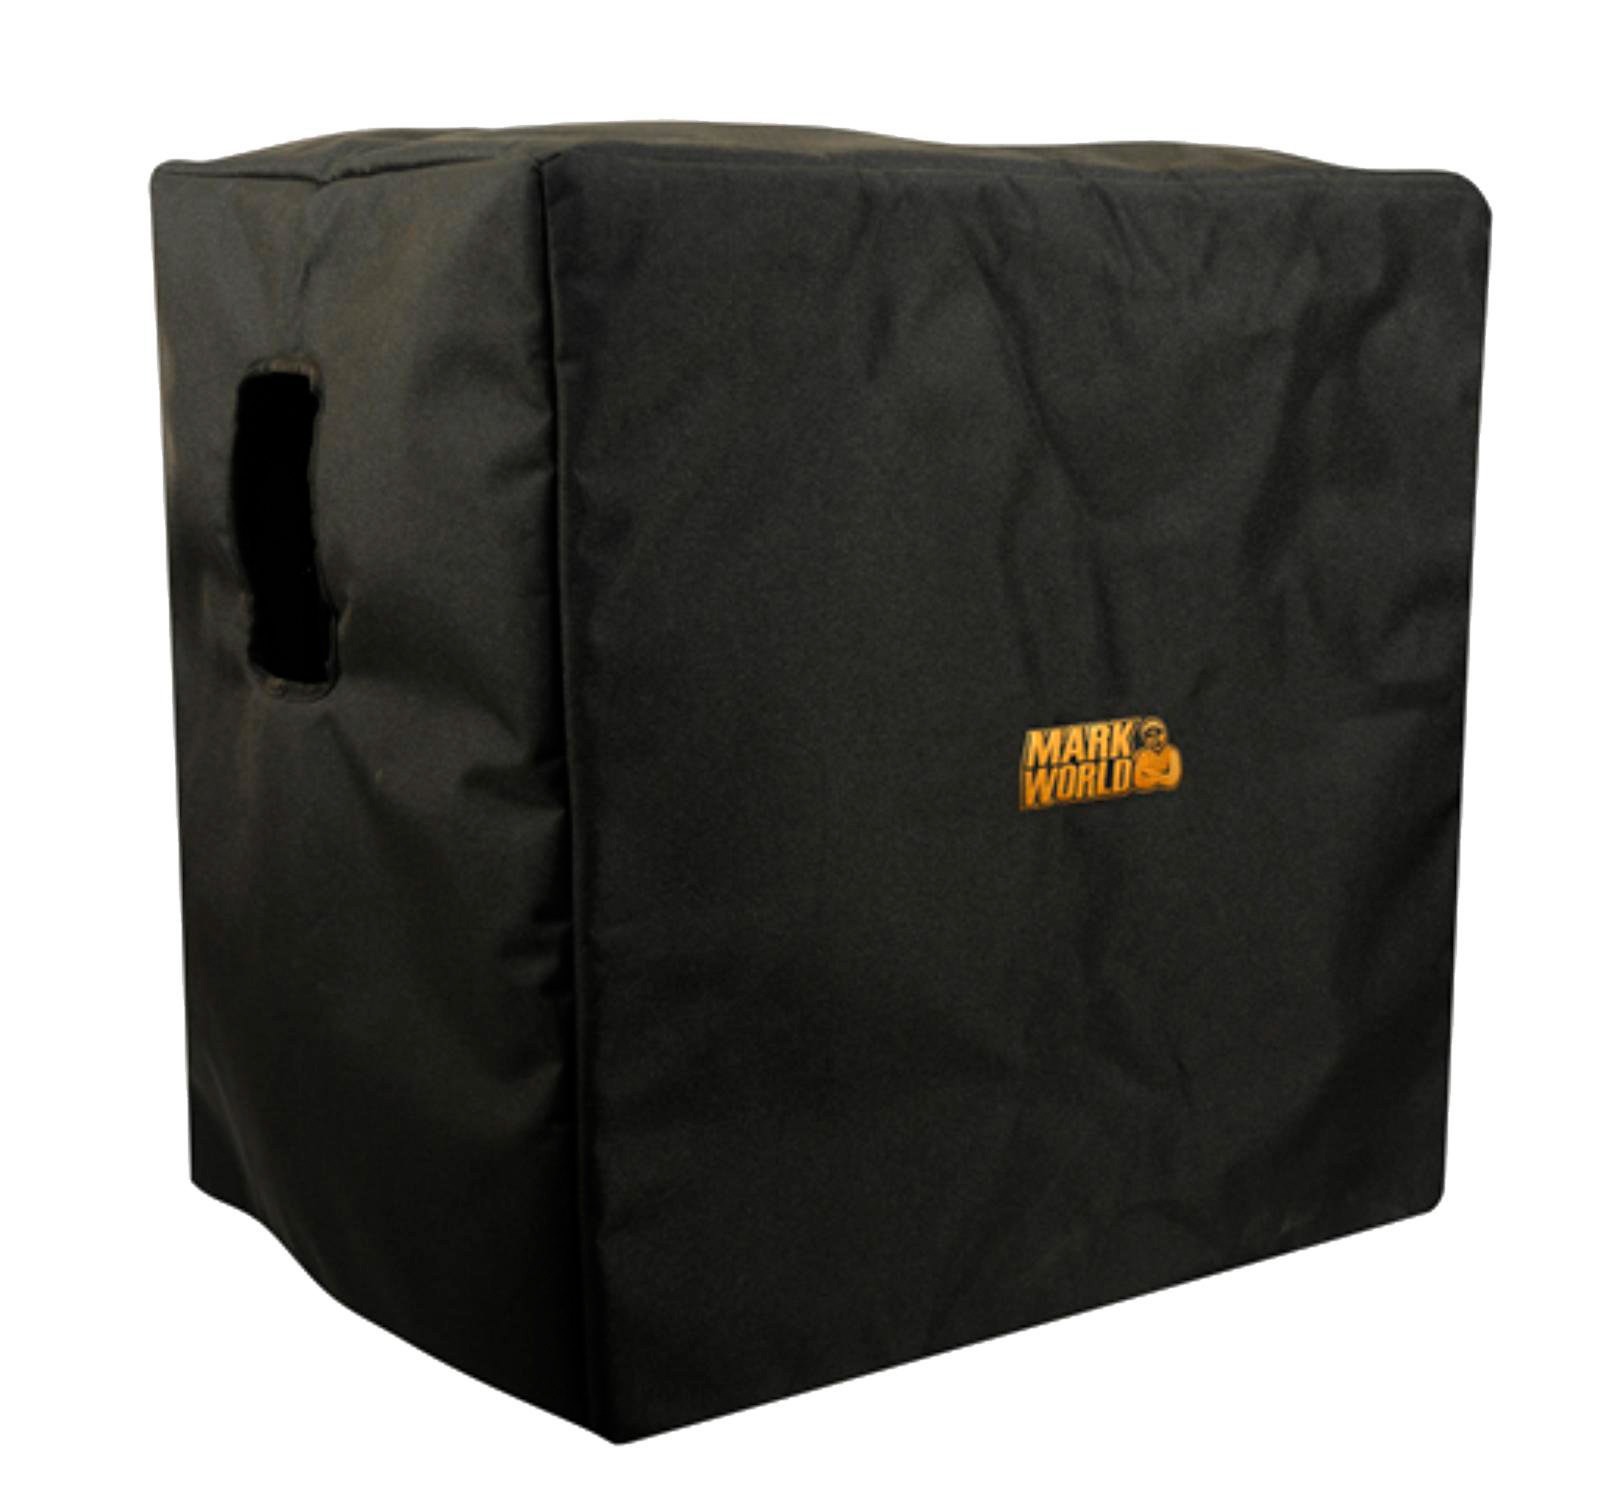
MARKBASS COVER STANDARD 104 HR
Markbass Cover Standard 104 HRMarkbass covers are made of the following materials:Outer layer: Polyester 600D x 600D PVCPadding material: PUR Foam 10 mmLining material: Nylon 190T PUThe lightness and portability of Markbass products is to some degree negated when heavy flight-cases are used. But when the musician transports his gear himself (in other words, outside of tour situations where the goods are transported by others), Markbass covers are a practical choice: lighter, less expensive, and still very protective.
Brand: Gitarsenteret
Category: Arts & Entertainment > Hobbies & Creative Arts > Musical Instrument & Orchestra Accessories > Musical Instrument Amplifier Accessories > Musical Instrument Amplifier Covers & Cases